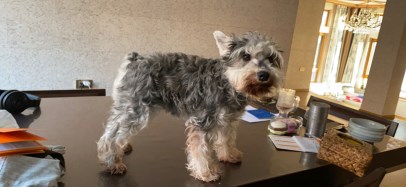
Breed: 2342-n000102-miniature_schnauzer